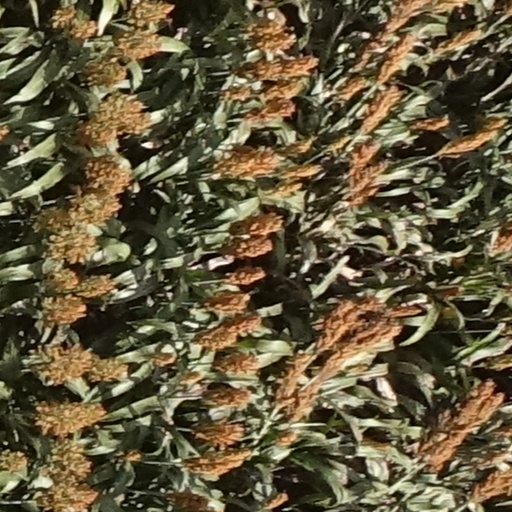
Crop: sorghum